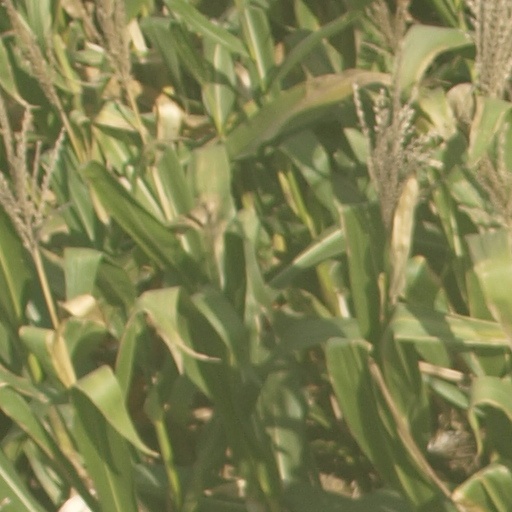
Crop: maize; corn